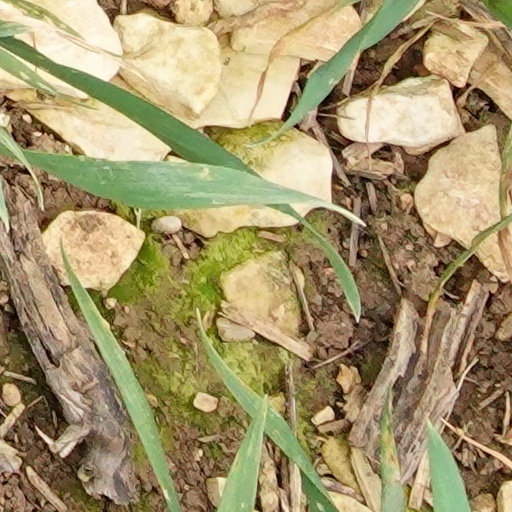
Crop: wheat